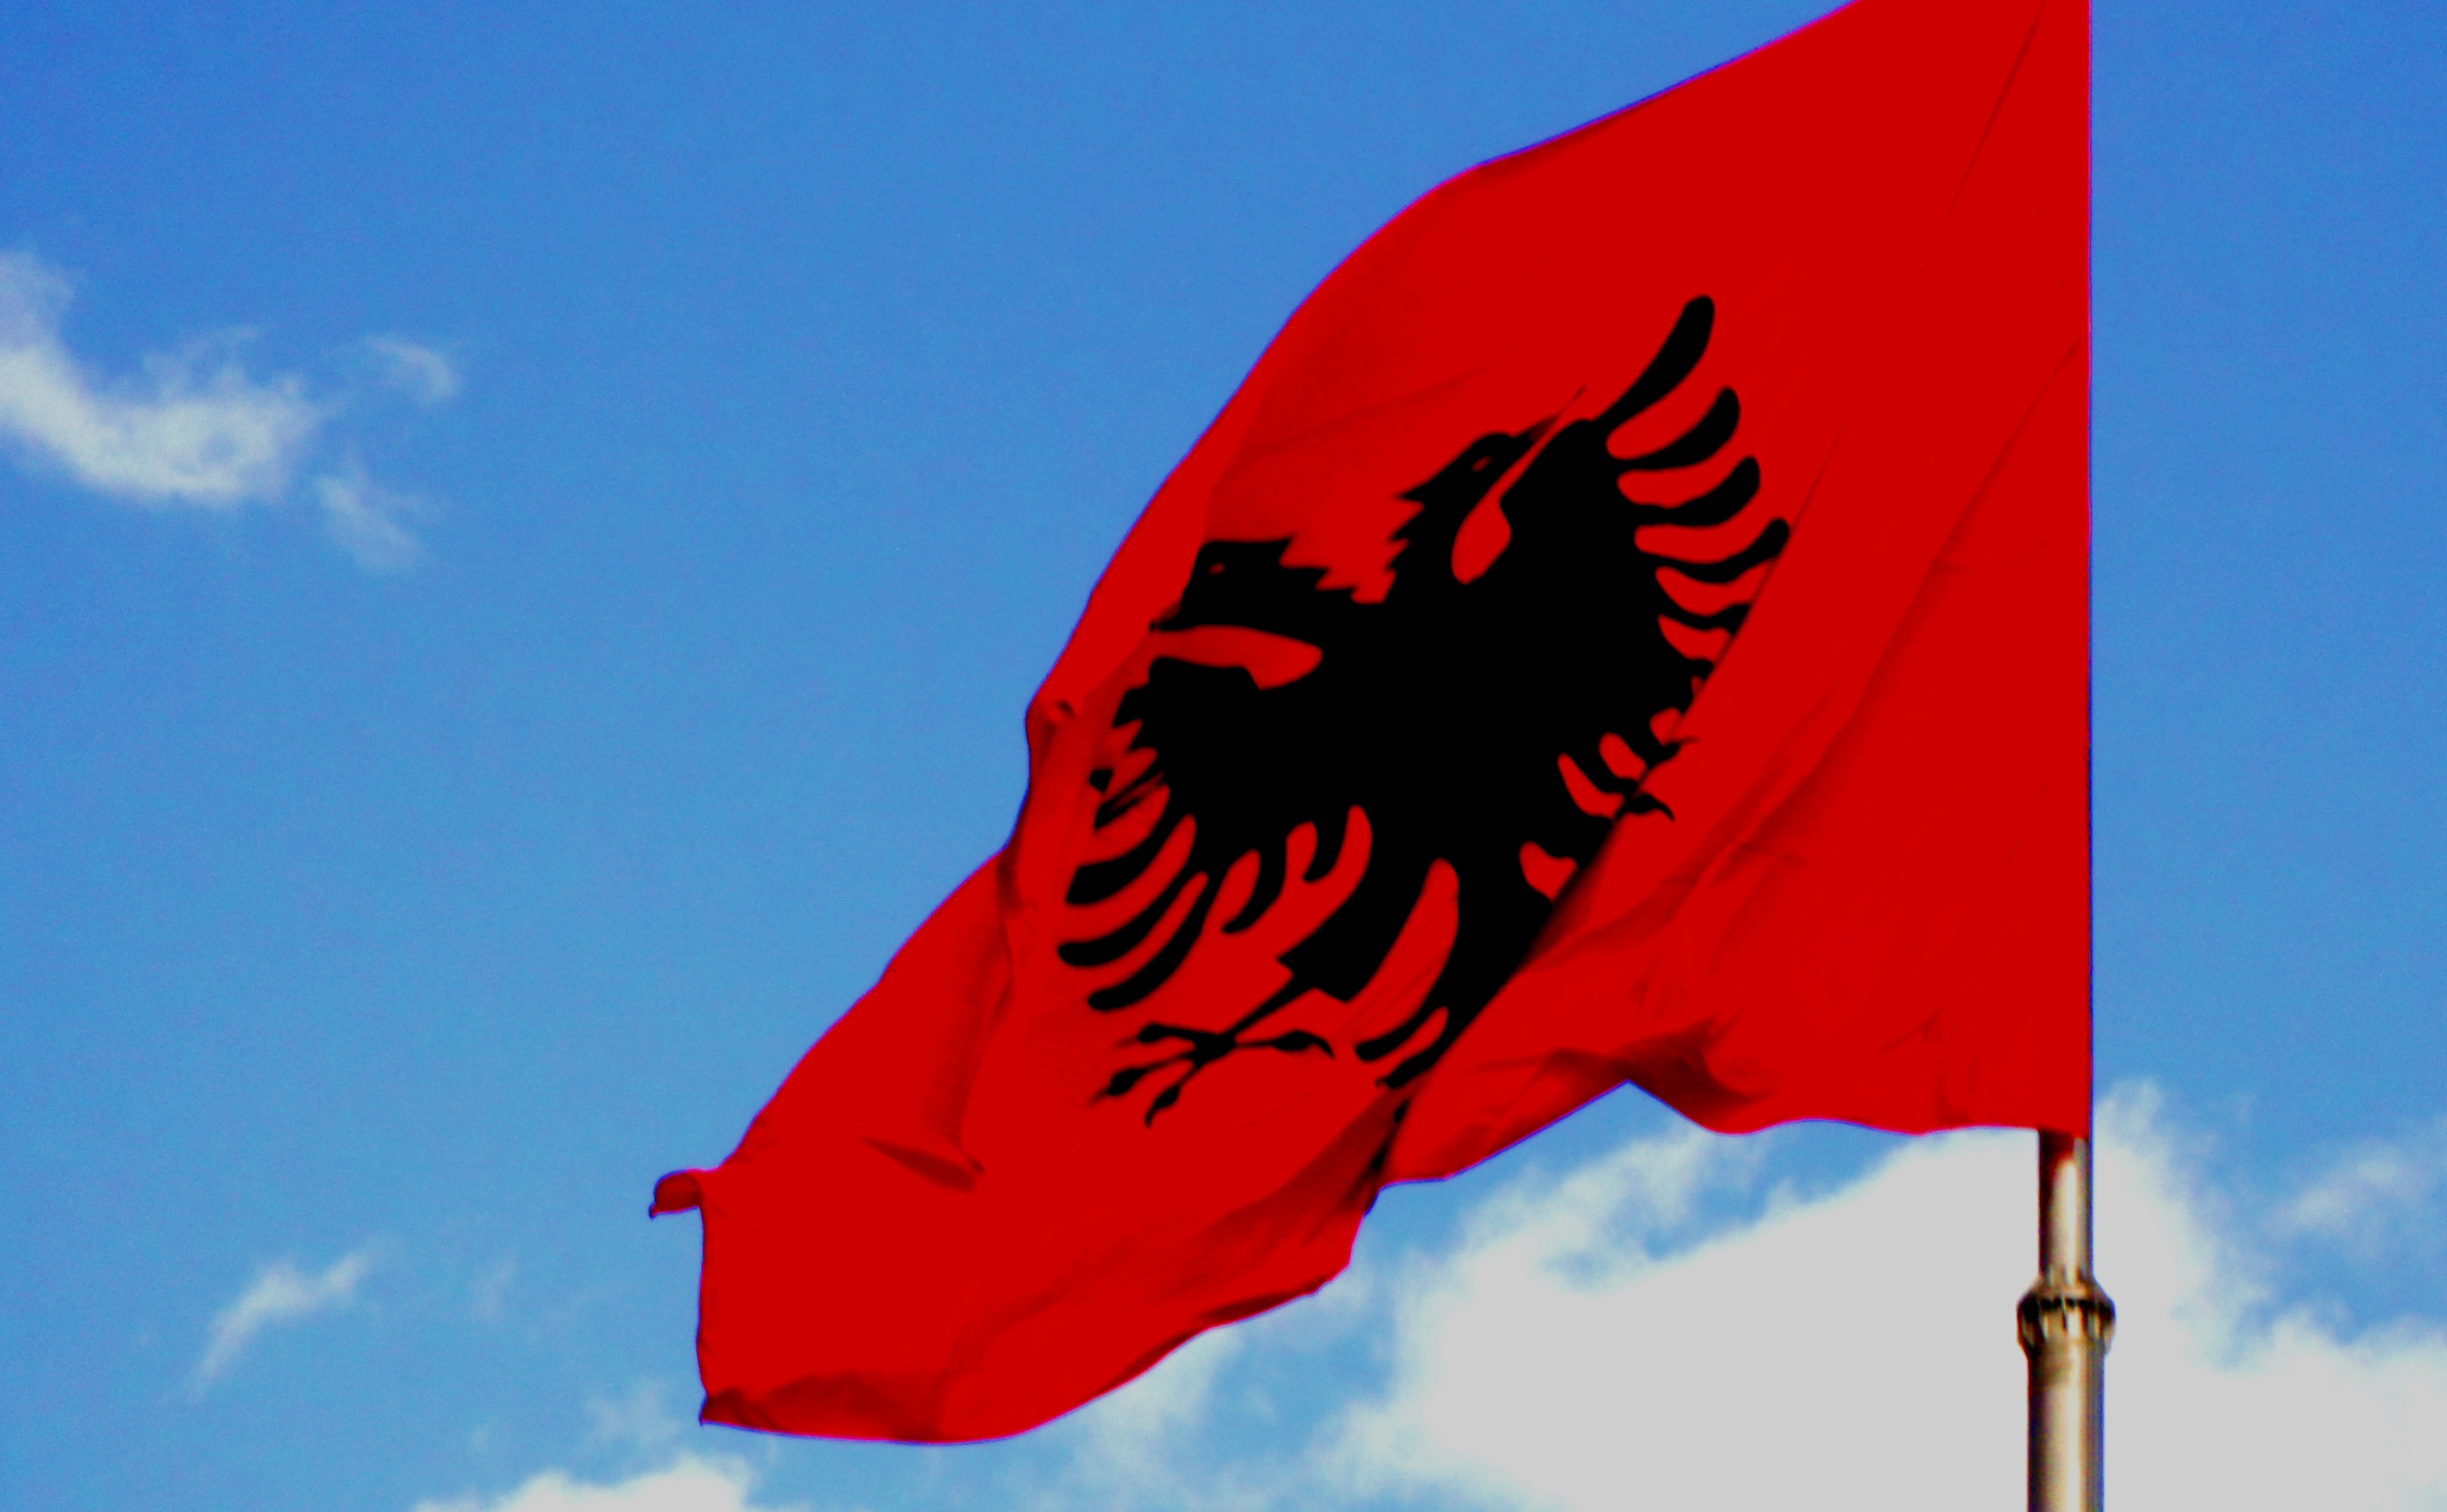
wing, cloud, sky, wind, line, red, flag, blue, cool image, red flag, flag of the united states, atmosphere of earth